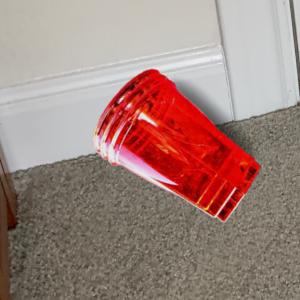
Label: cups